Racism in Columbus, Ohio

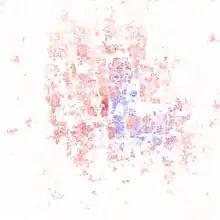
Racial distribution in Columbus in 2010: red dots indicate white Americans, blue dots for African Americans, green for Asian Americans, orange for Hispanic Americans, yellow for other races. Each dot represents 25 residents.

As of 2020, Black residents of Franklin County had a 11.1 percent unemployment rate, about double the overall unemployment. Home ownership rate for Black residents was 33.4 percent, 40 percent lower than the overall rate. 637 of 100,000 were in prison, a rate about three times higher than for the total population in Franklin County. Infant mortality was high, with a rate of 11 per 1,000 live births, over double the rate for non-Hispanic white residents. Life expectancy was lower, with an 18.3-year difference between the predominantly white Bexley residents (85.4 years) and the life expectancy of Near East Side residents (67.1 years), who are predominantly Black.